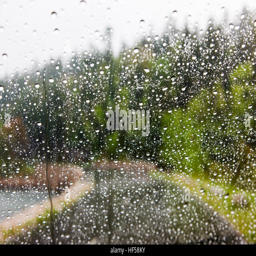
water droplets on the windshield of an automobile